Computer Olympiad

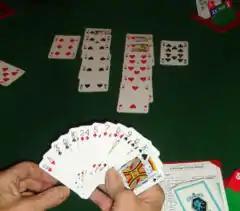
A bridge hand being played

Bridge participation in the Computer Olympiad was largely discontinued when in 1996 the American Contract Bridge League established a new official World Computer Bridge Championship, to be run annually at a major bridge tournament. Starting in 1999, that event is now co-sponsored by the World Bridge Federation.